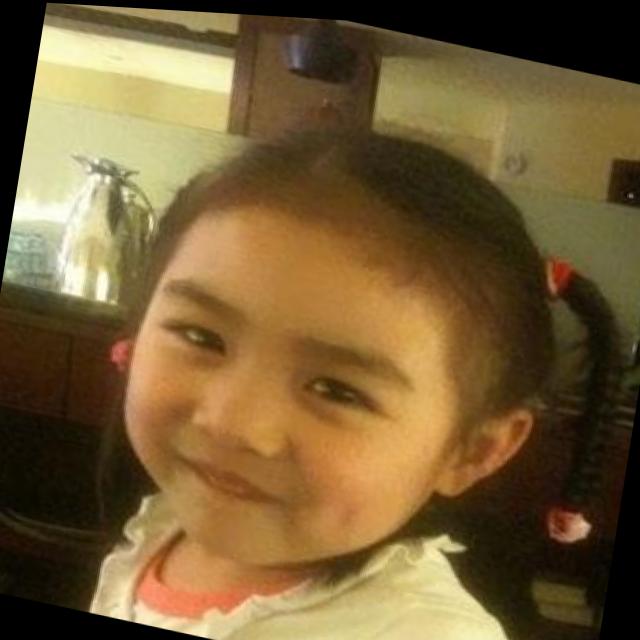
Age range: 0-12